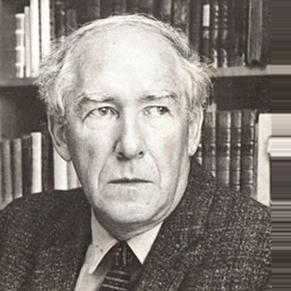
Age: 61